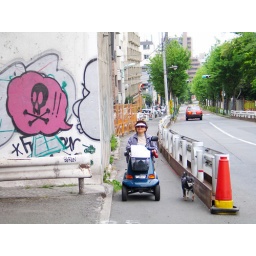
Japon 2005Vivre a Tokyo: Une dame promenant son chien a MeguroJapan 2005Living in Tokyo: A woman with her dog in a street